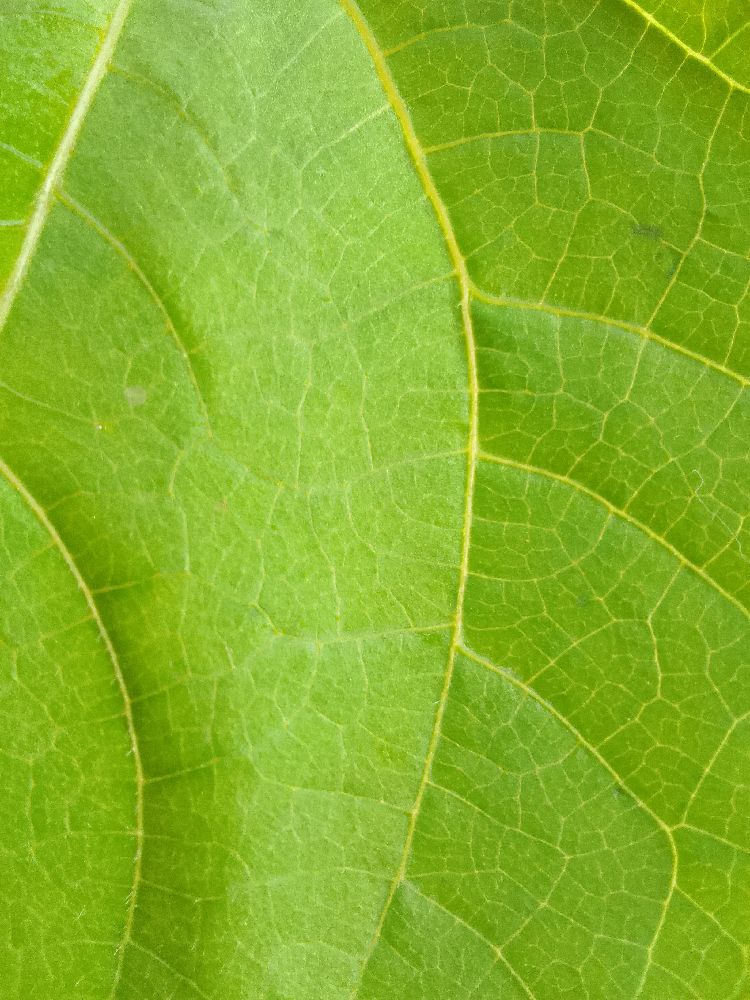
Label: healthy